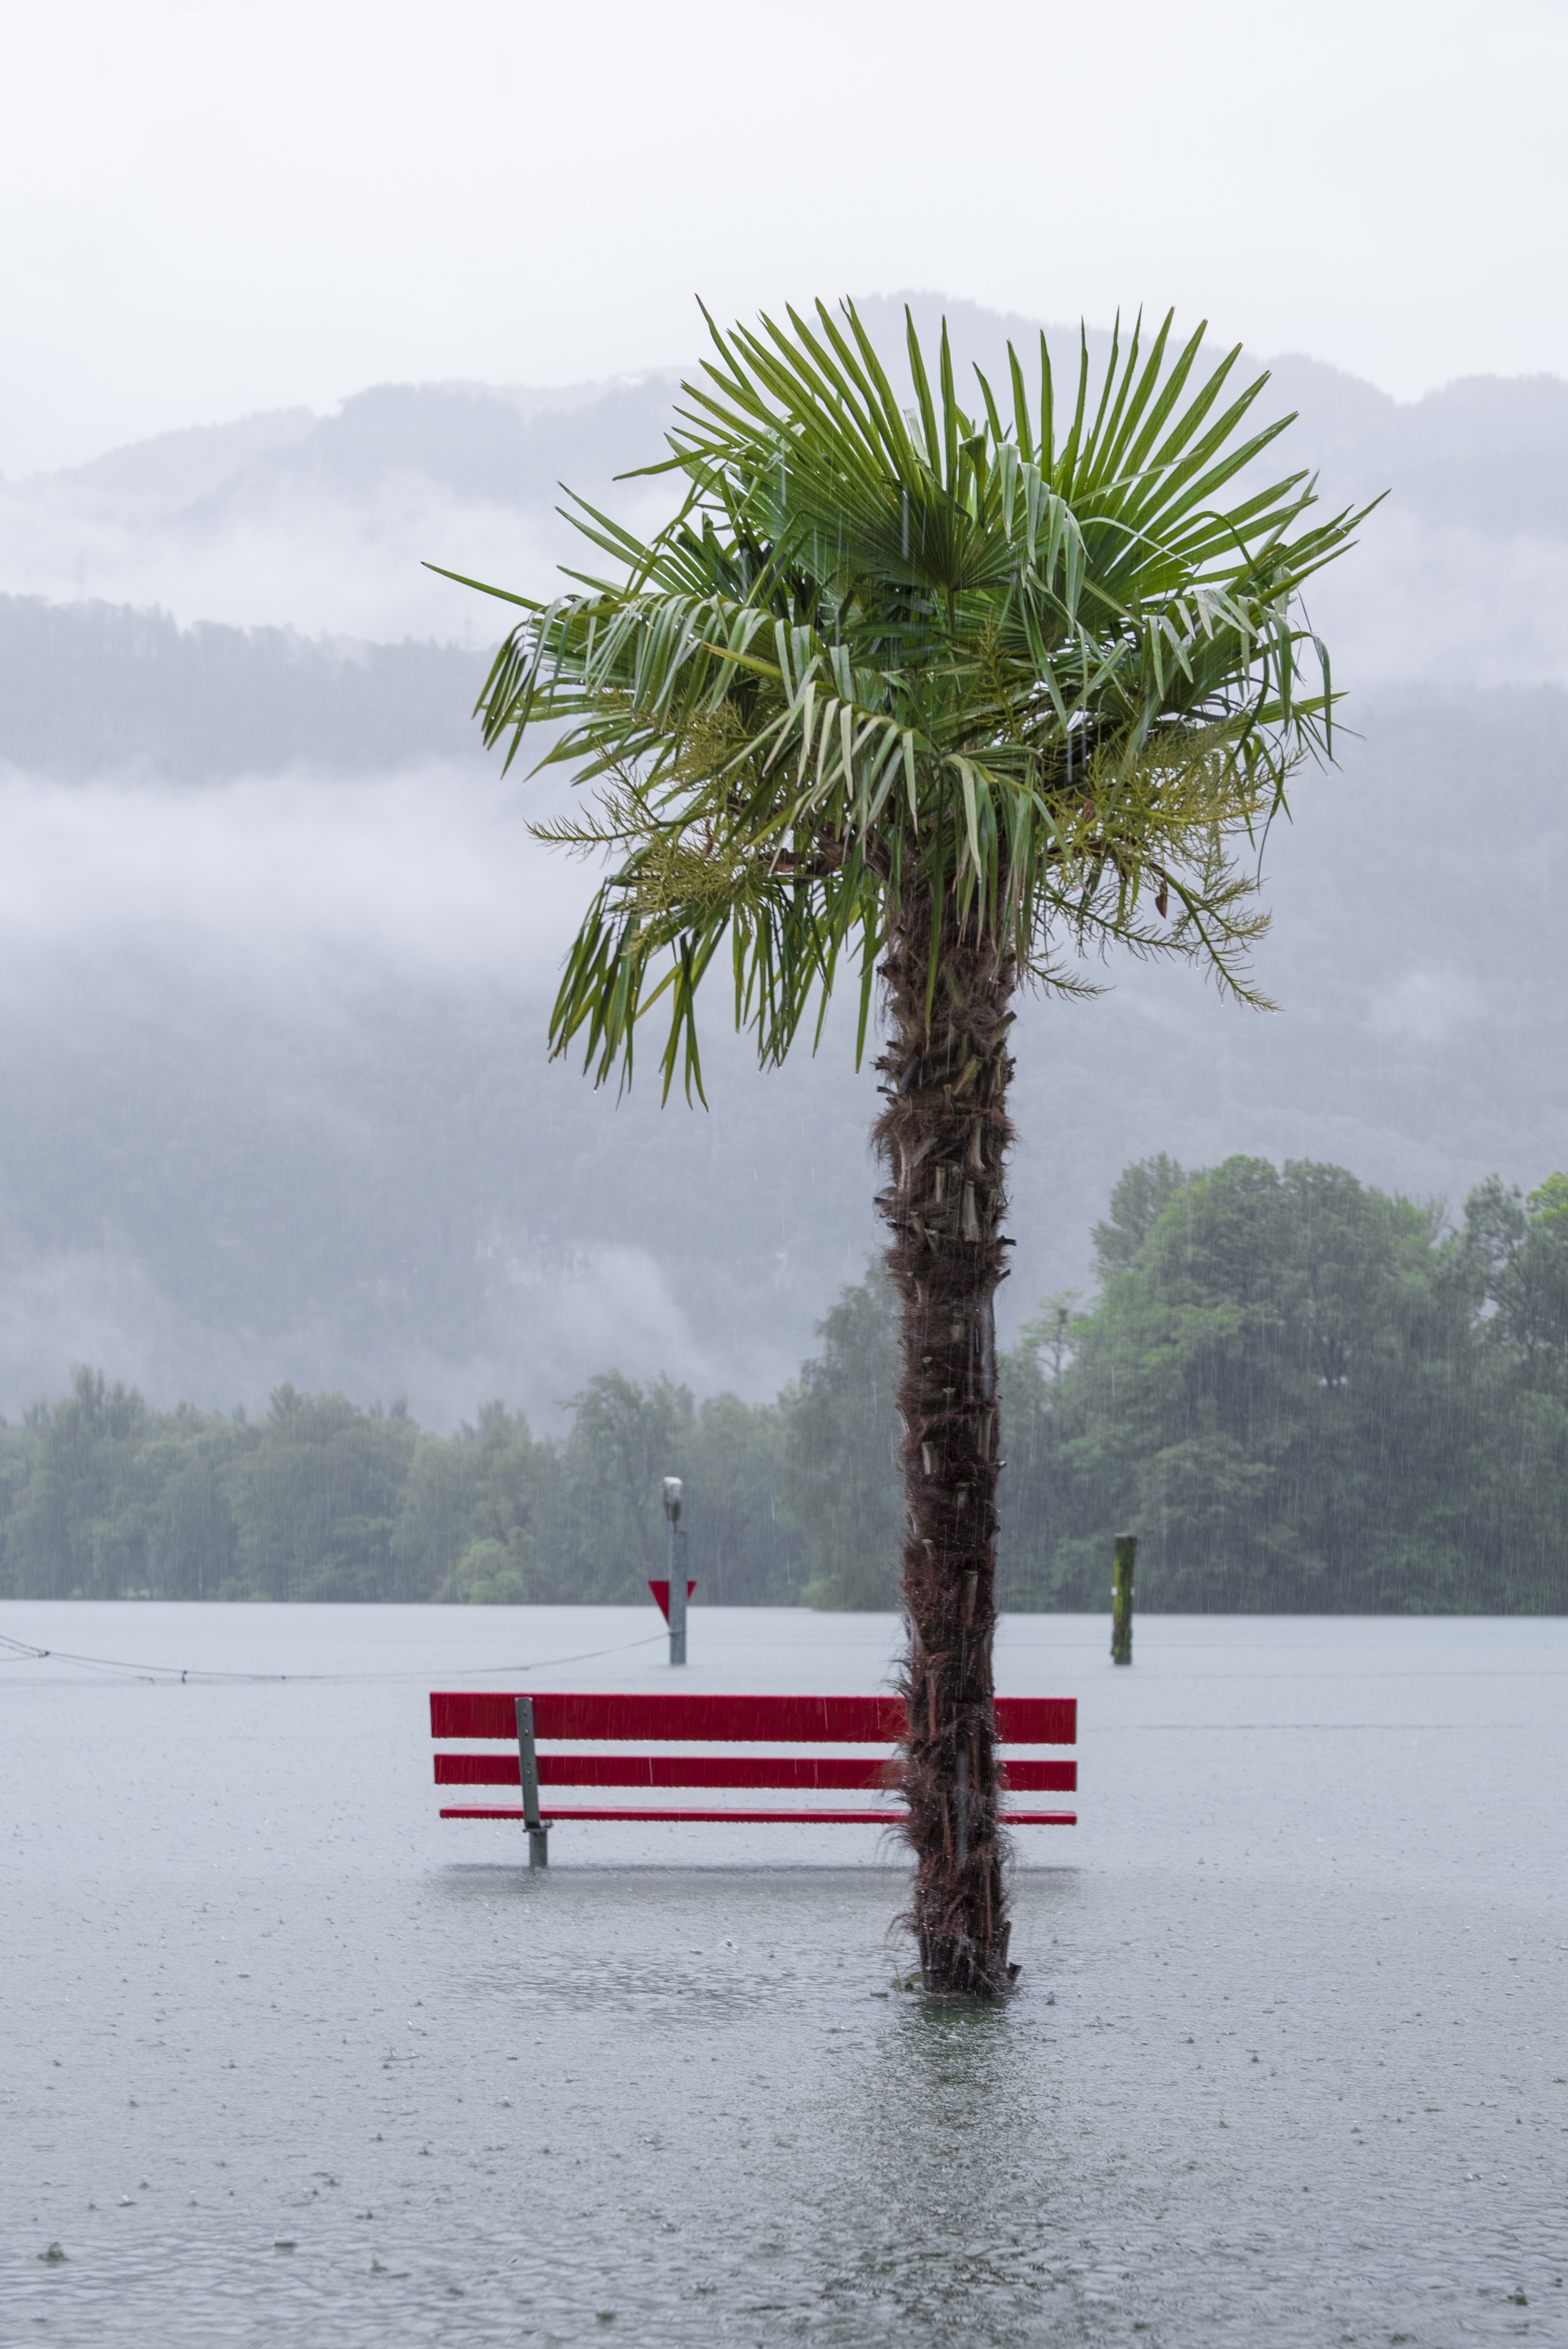
sea, tree, water, nature, snow, plant, bench, rain, lake, wind, wet, summer, palm, weather, weesen, gloomy, mood, waters, june, high water, lake walen, atmospheric phenomenon, woody plant, arecales, palm family